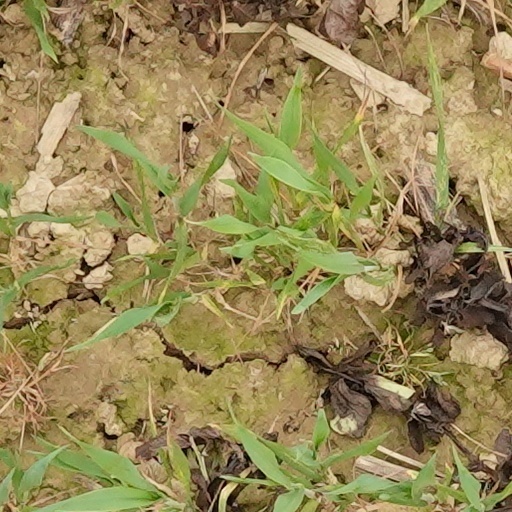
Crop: wheat